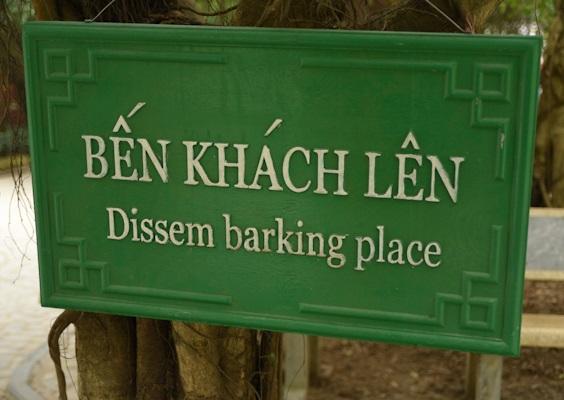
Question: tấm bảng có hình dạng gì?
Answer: hình chữ nhật